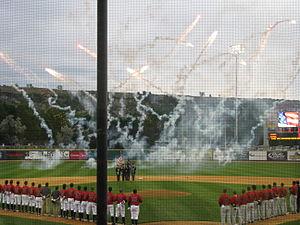
Le Dehler Park est un stade de baseball, d'une capacité de 3000 places, situé à Billings, ville de l'État du Montana, aux États-Unis. Il est le domicile des Mustangs de Billings, club professionnel de baseball mineur, de niveau recrue, évoluant en Ligue Pioneer ; il est également utilisé par le club universitaire de la faculté de Billings de l'université de l'État du Montana.